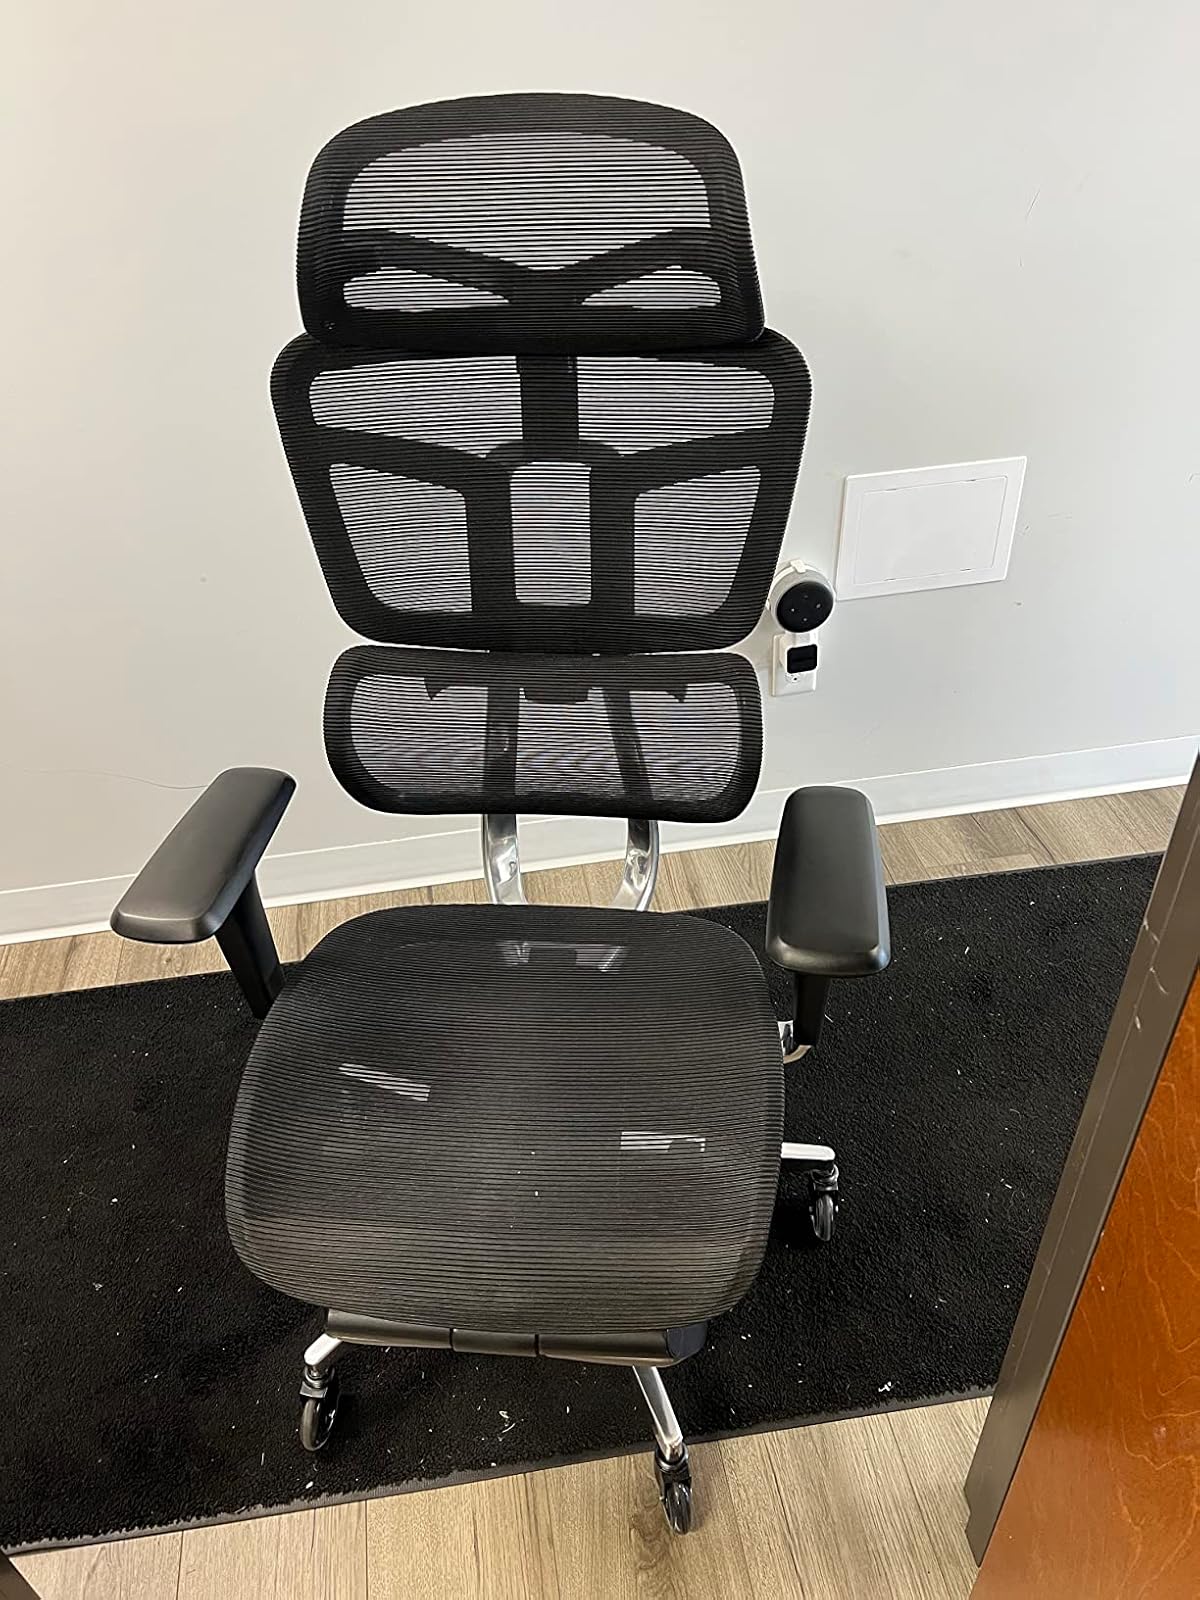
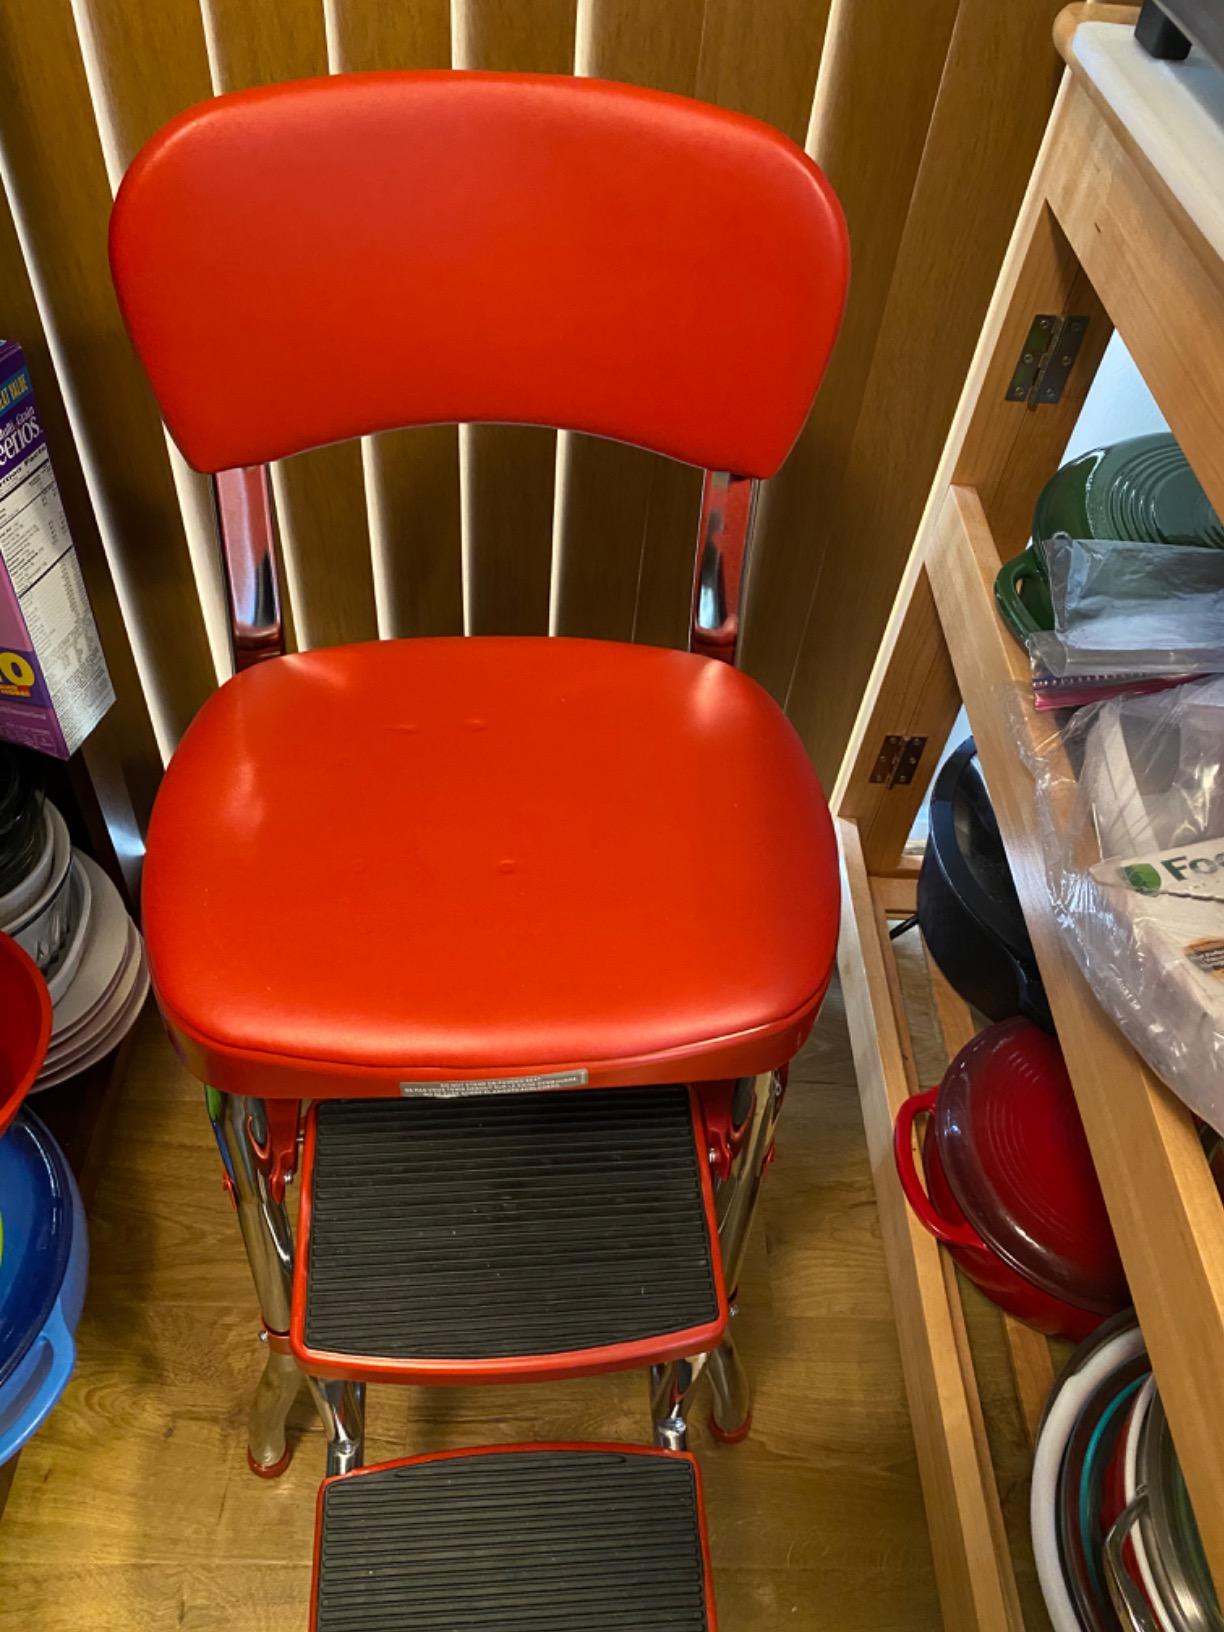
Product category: items_chair
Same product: no